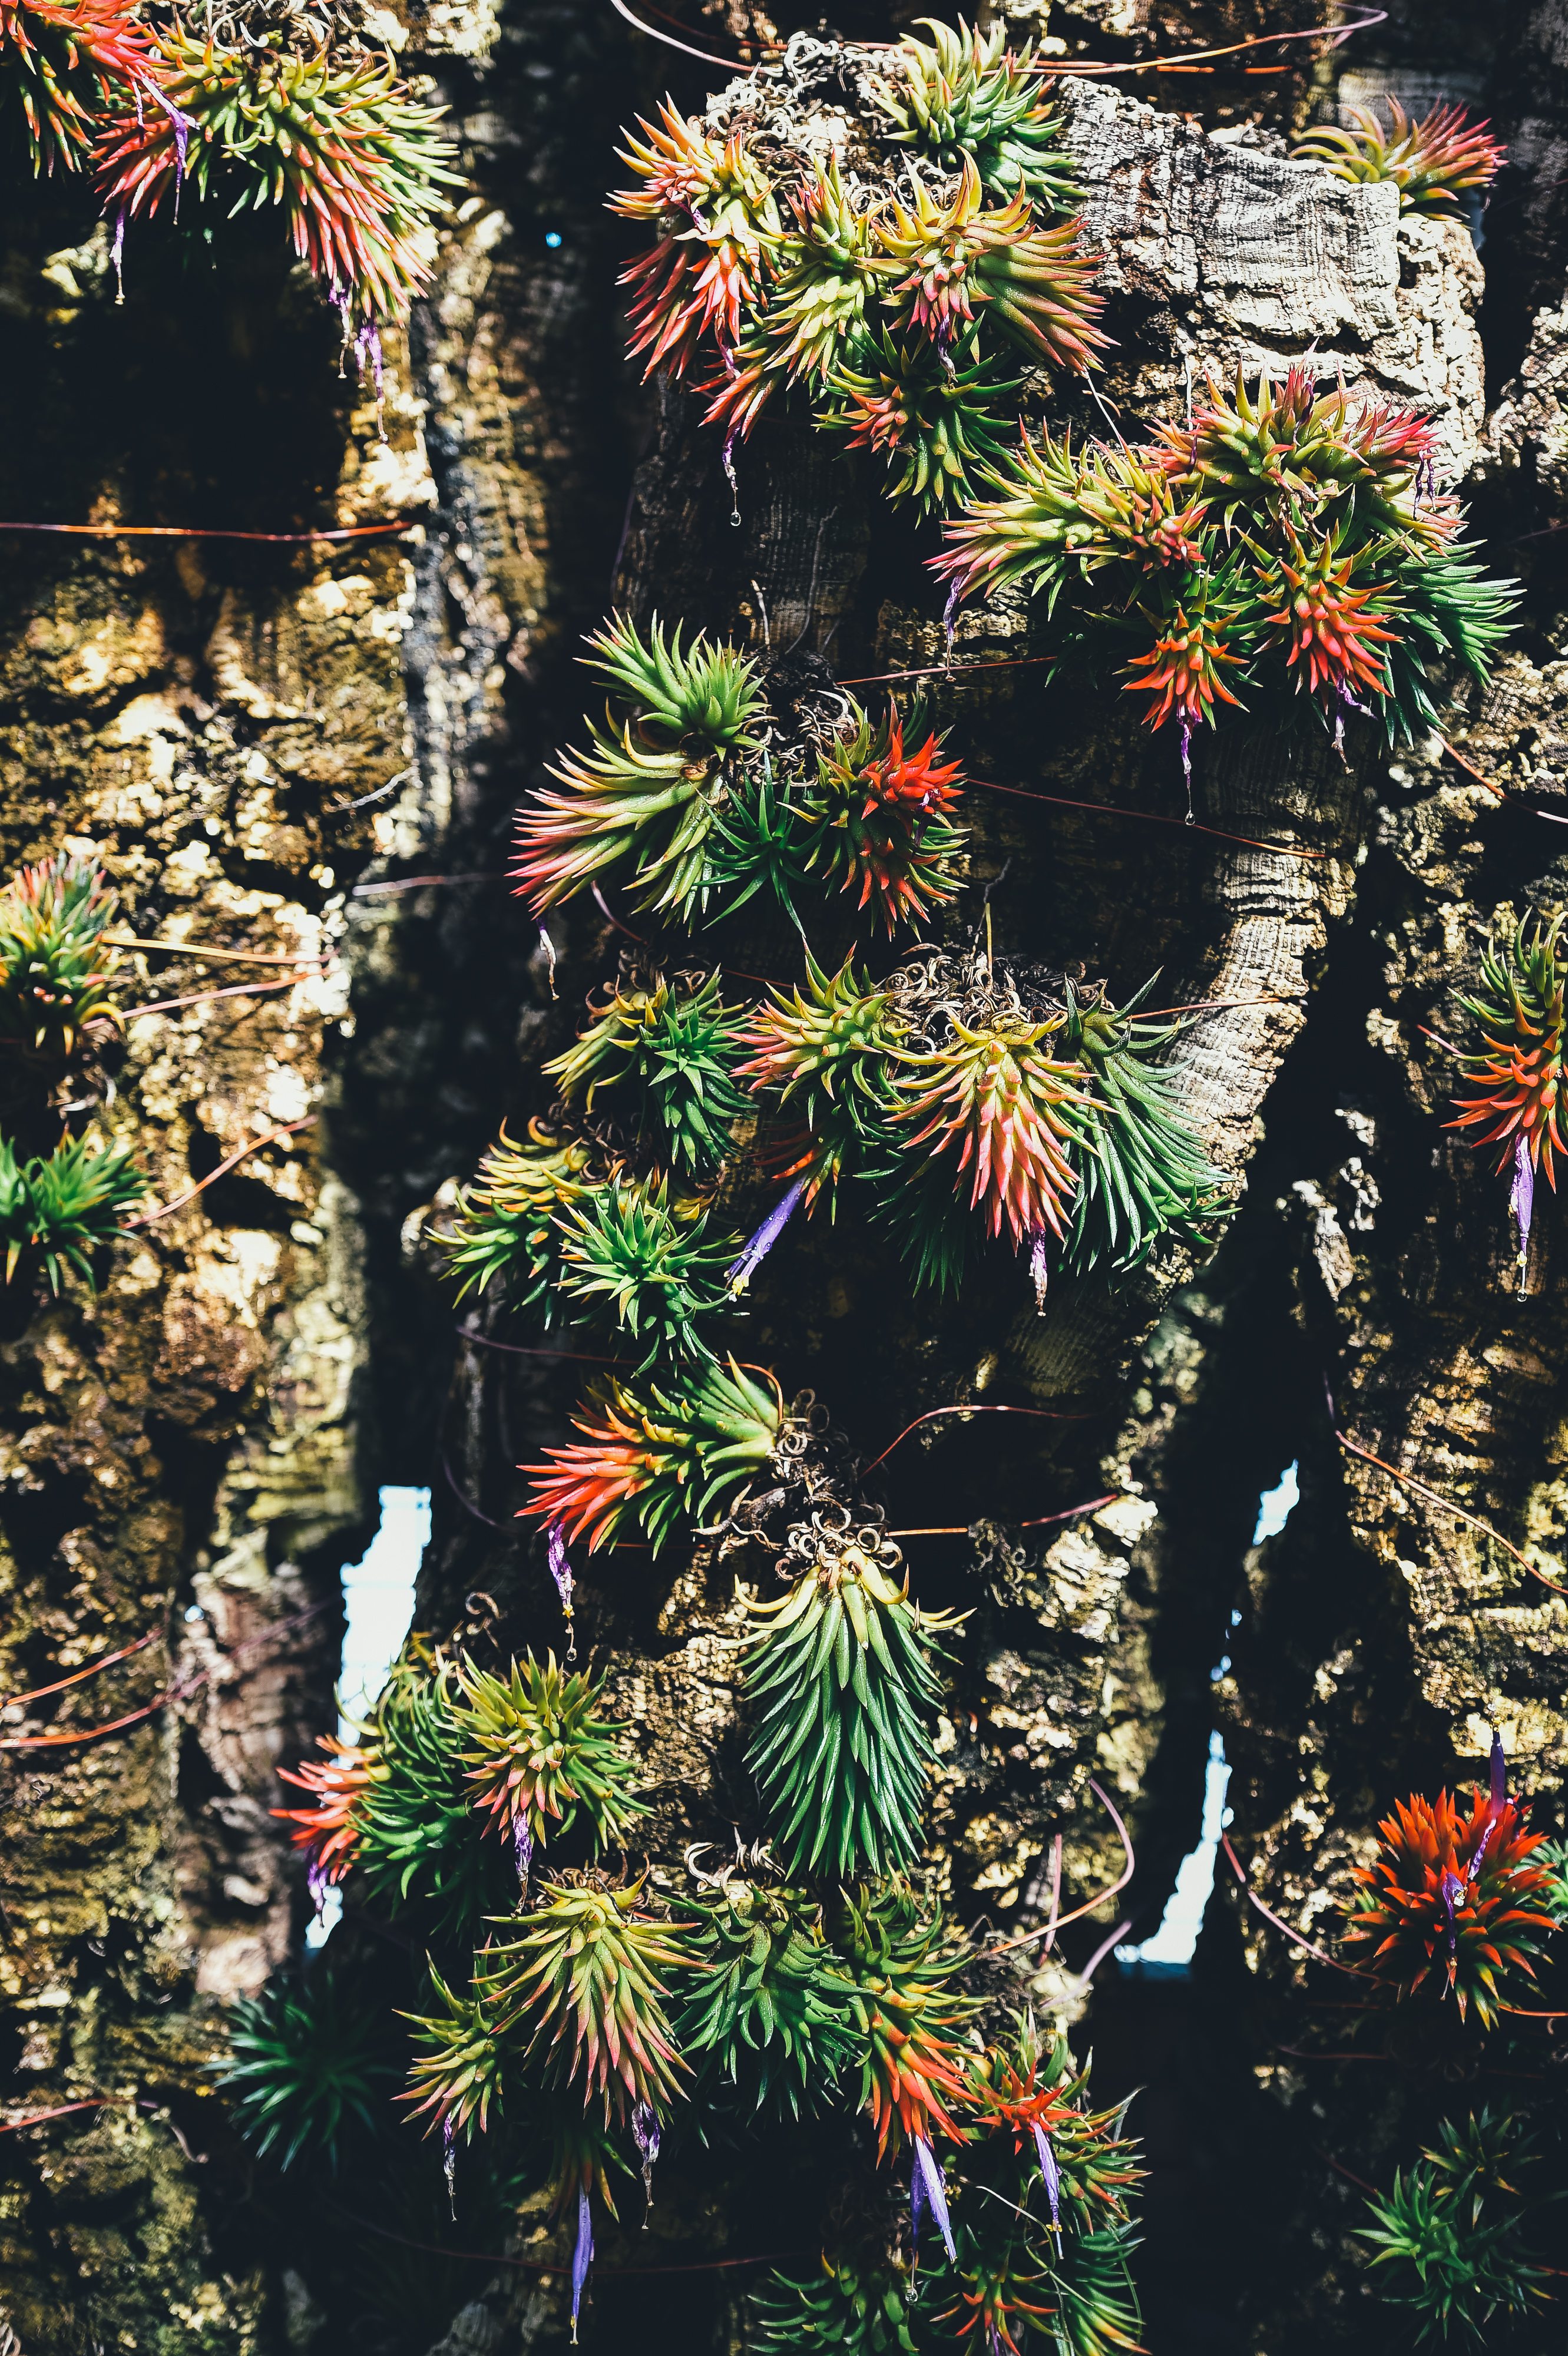
tree, nature, branch, plant, leaf, flower, autumn, botany, garden, flora, plants, flowers, trees, spruce, shrub, floristry, woody plant, land plant, arecales